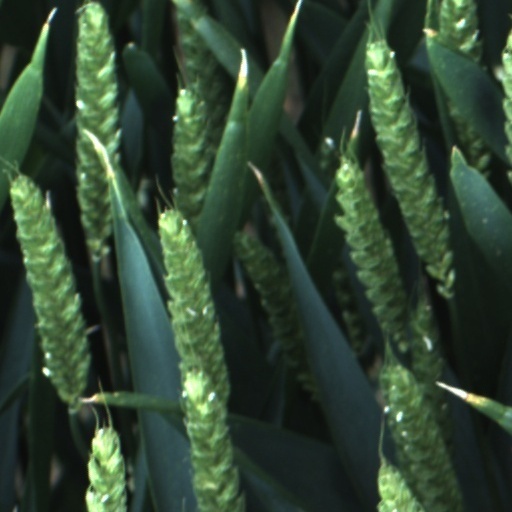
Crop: wheat